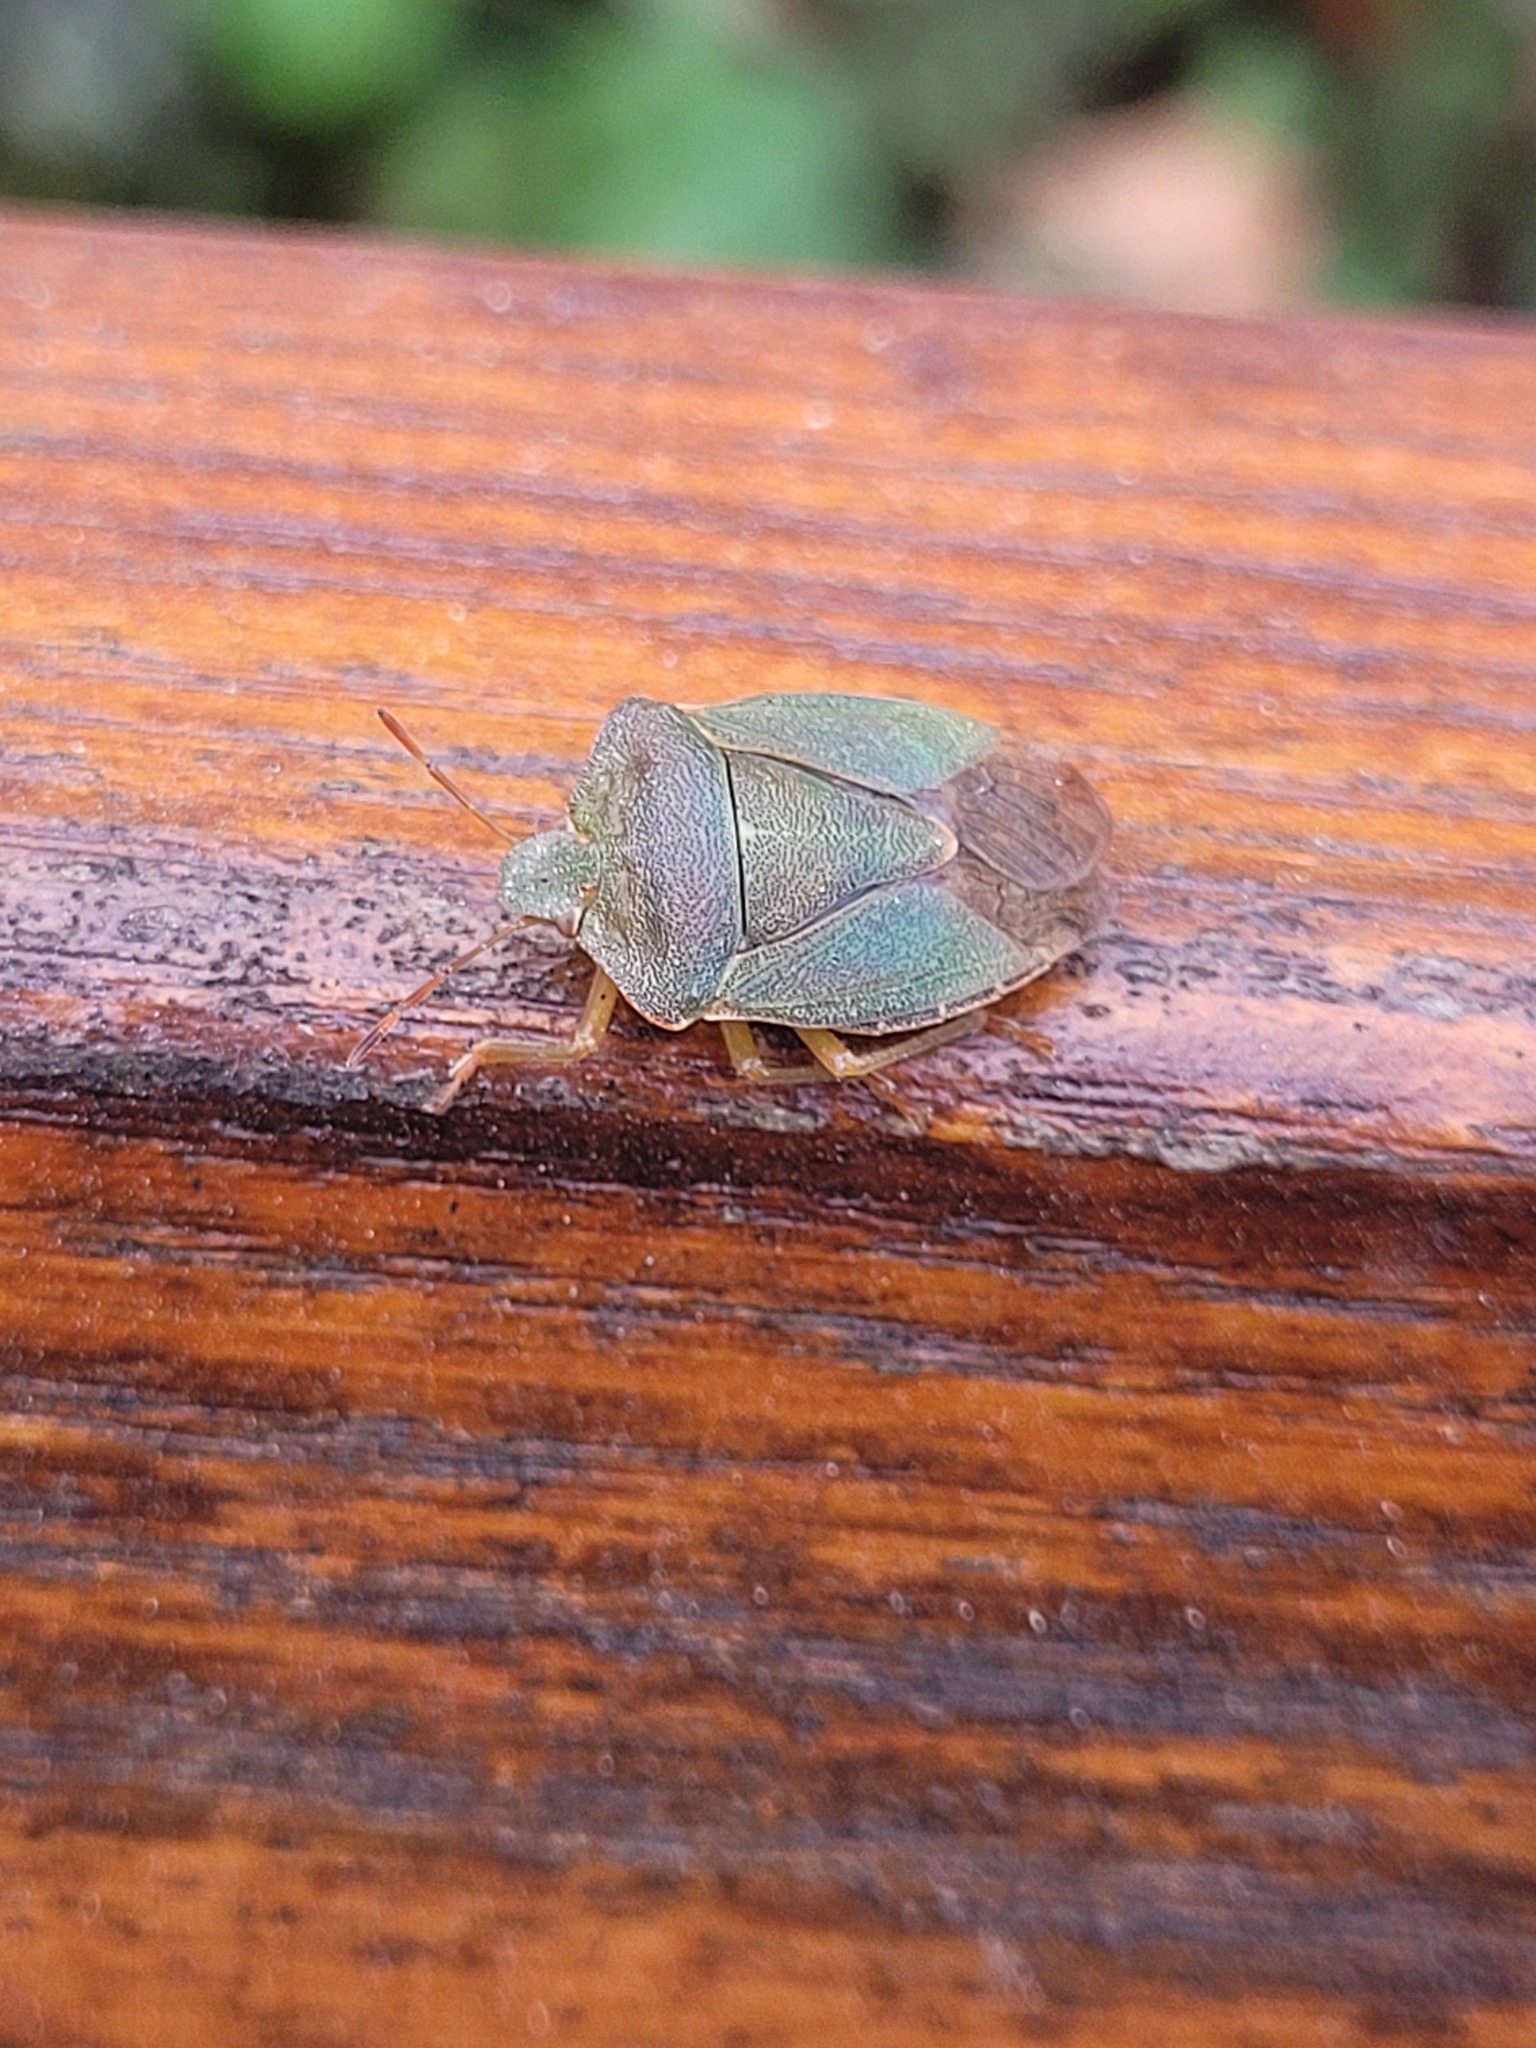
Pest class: stink_bug